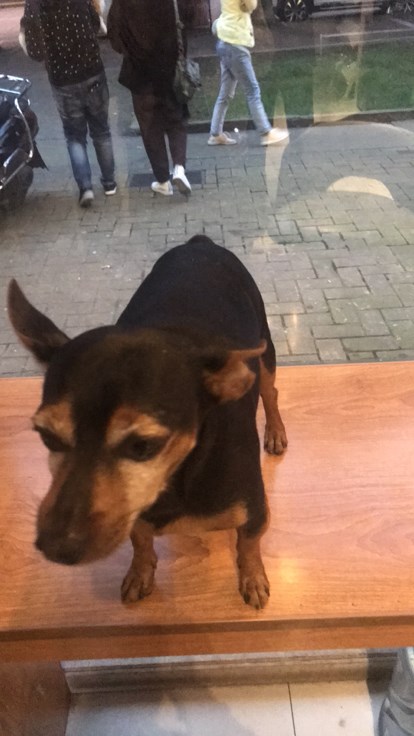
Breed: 561-n000127-miniature_pinscher